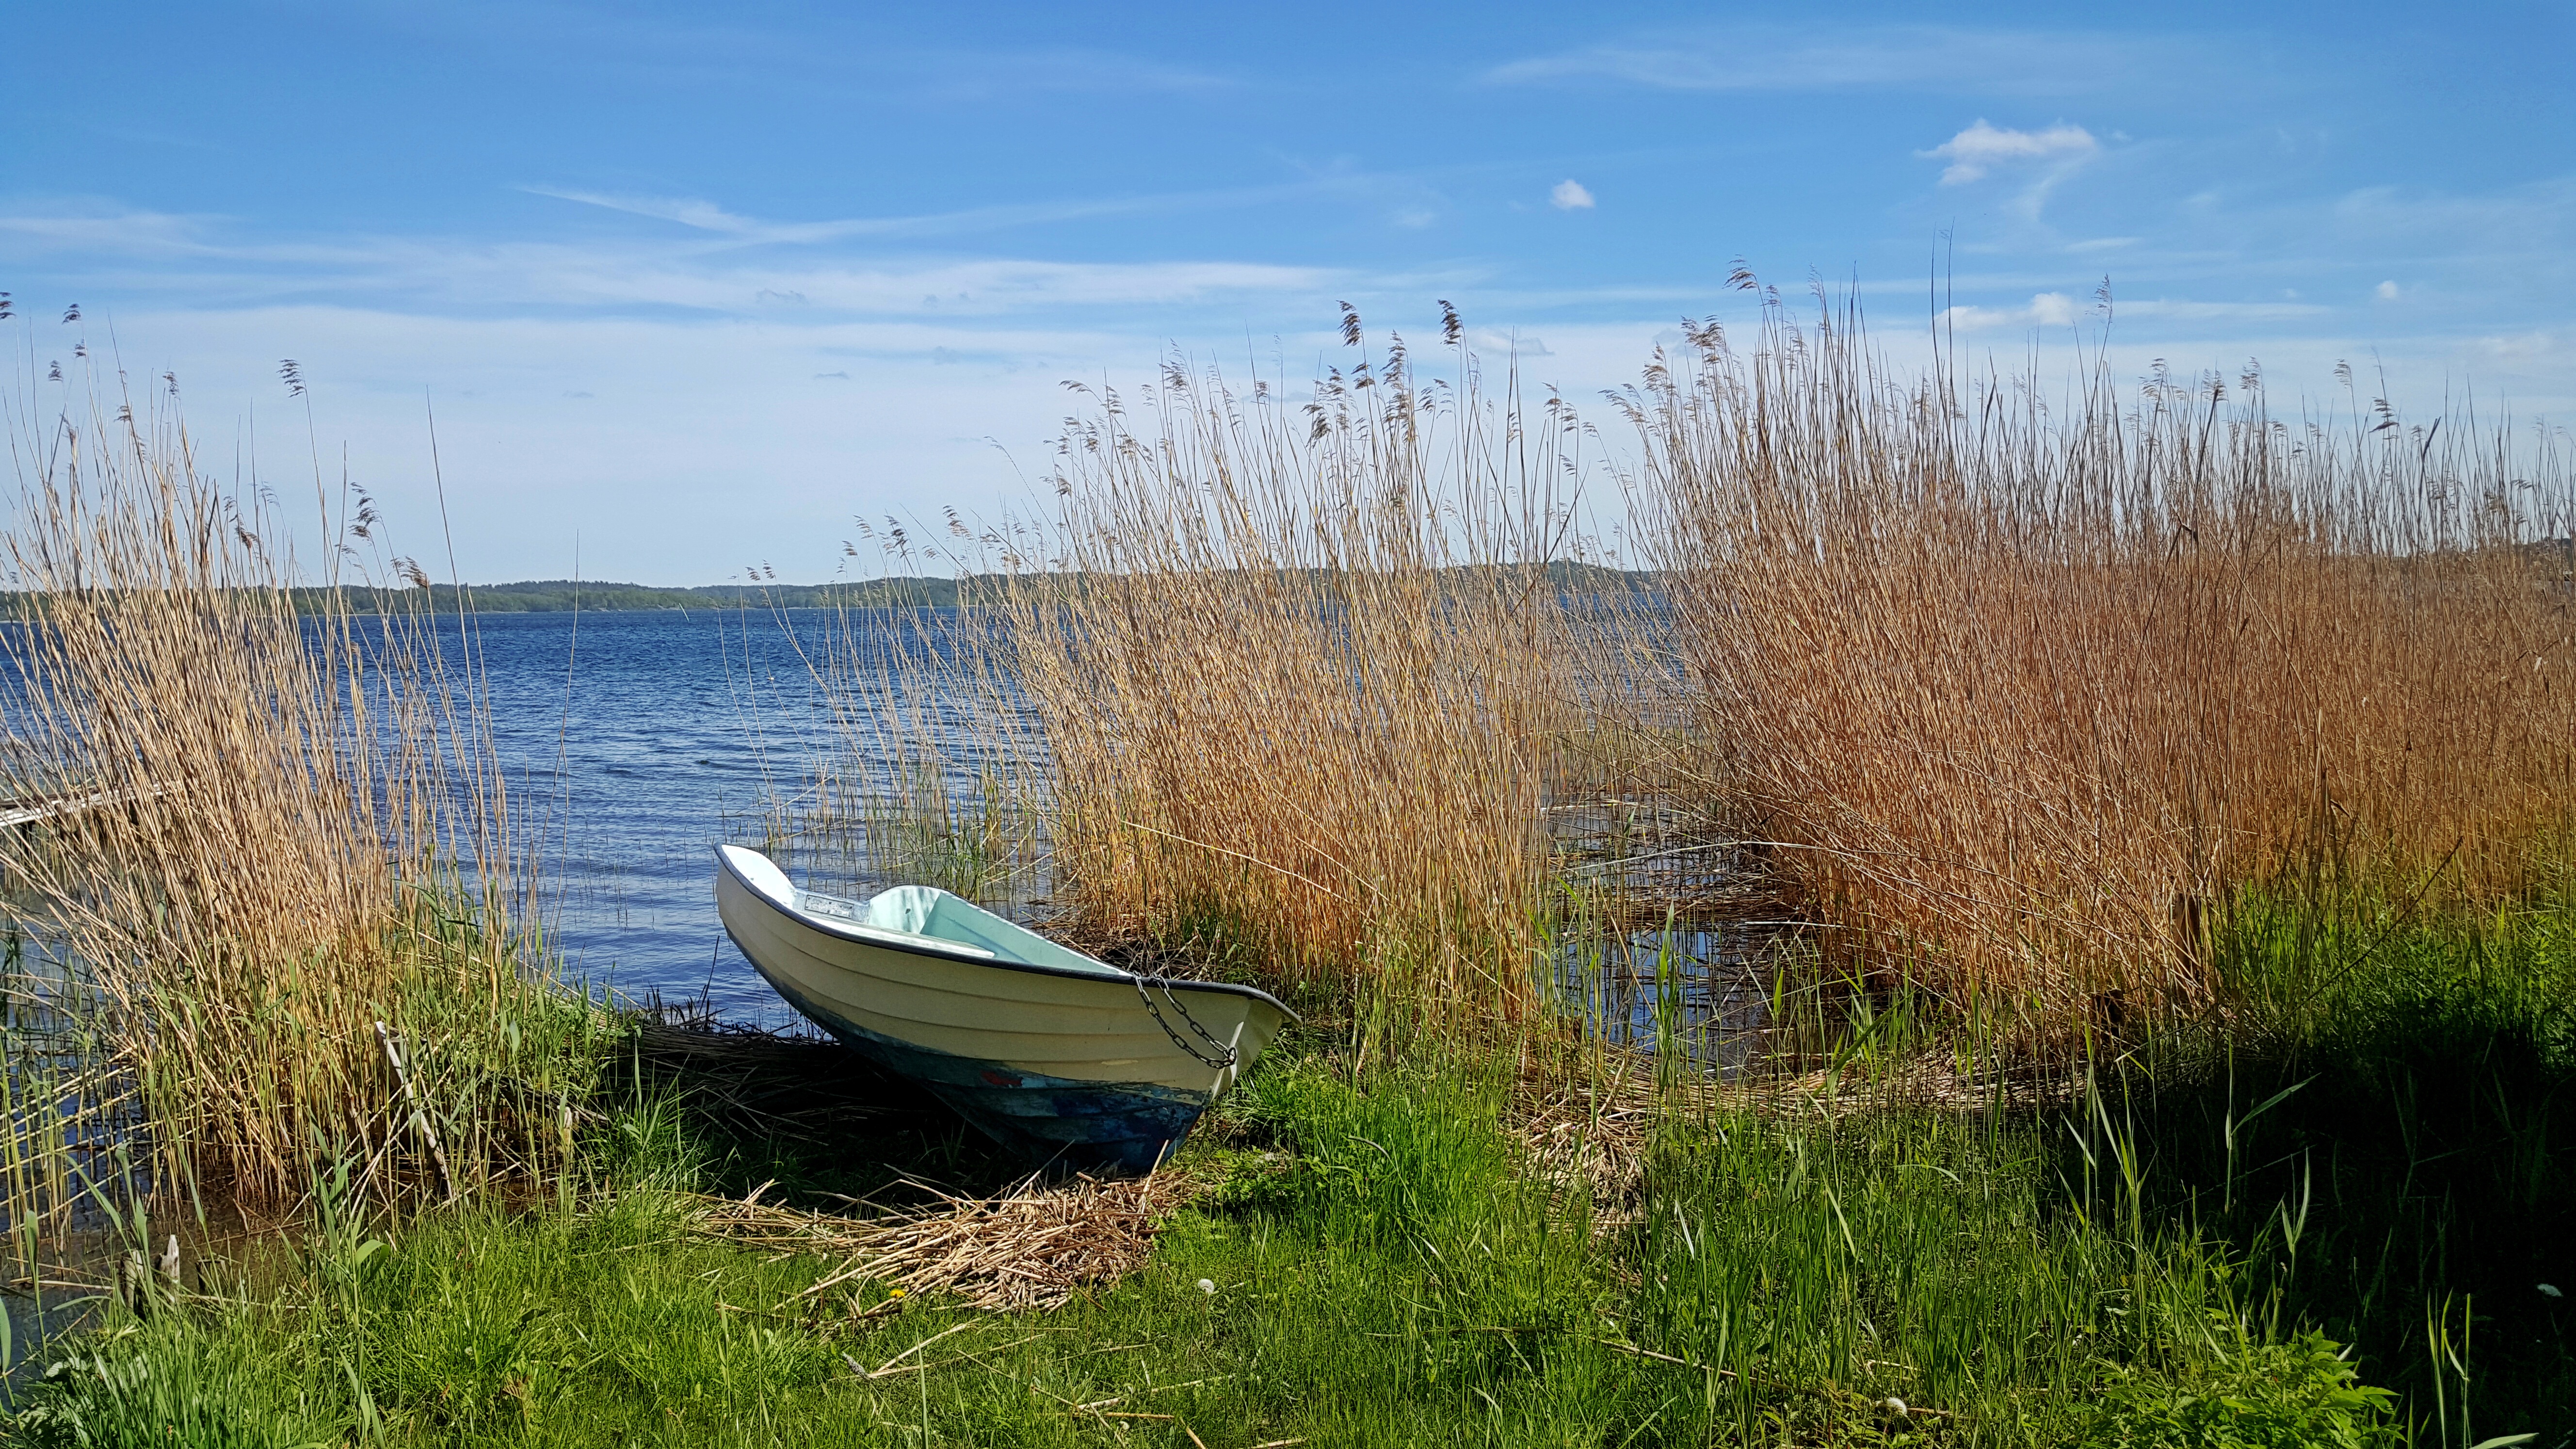
sea, water, nature, wilderness, boat, shore, lake, summer, reed, vehicle, waterway, boats, sweden, wetland, archipelago, habitat, watercraft, ecosystem, sky blue, beautifully, pleasure boat, the stockholm archipelago, natural environment, watercraft rowing